Dryptosaurus

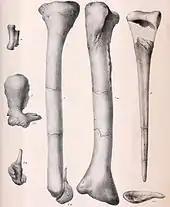
Limb and other bones

Since the time of its discovery, "Dryptosaurus" has been classified in a number of different theropod families. Cope (1866), Leidy (1868), and Lydekker (1888) noted obvious similarities with the genus "Megalosaurus", which was known at the time from remains discovered in southeastern England. Based on this line of reasoning, Cope classified it as a megalosaurid. Marsh, however, examined the remains and later assigned to its own monotypic family, Dryptosauridae. The fossil material assigned to "Dryptosaurus" was reviewed by Ken Carpenter in 1997, in light of the many different theropods discovered since Cope's time. He felt that due to some unusual features it couldn't be placed in any existing family and, like Marsh, he felt that it warranted placement in Dryptosauridae. This phylogenetic assignment was also supported by the work of Russell (1970) and Molnar (1990). Other phylogenetic studies during the 1990s suggested that "Dryptosaurus" was a coelurosaur, though its exact placement within that group remained uncertain.